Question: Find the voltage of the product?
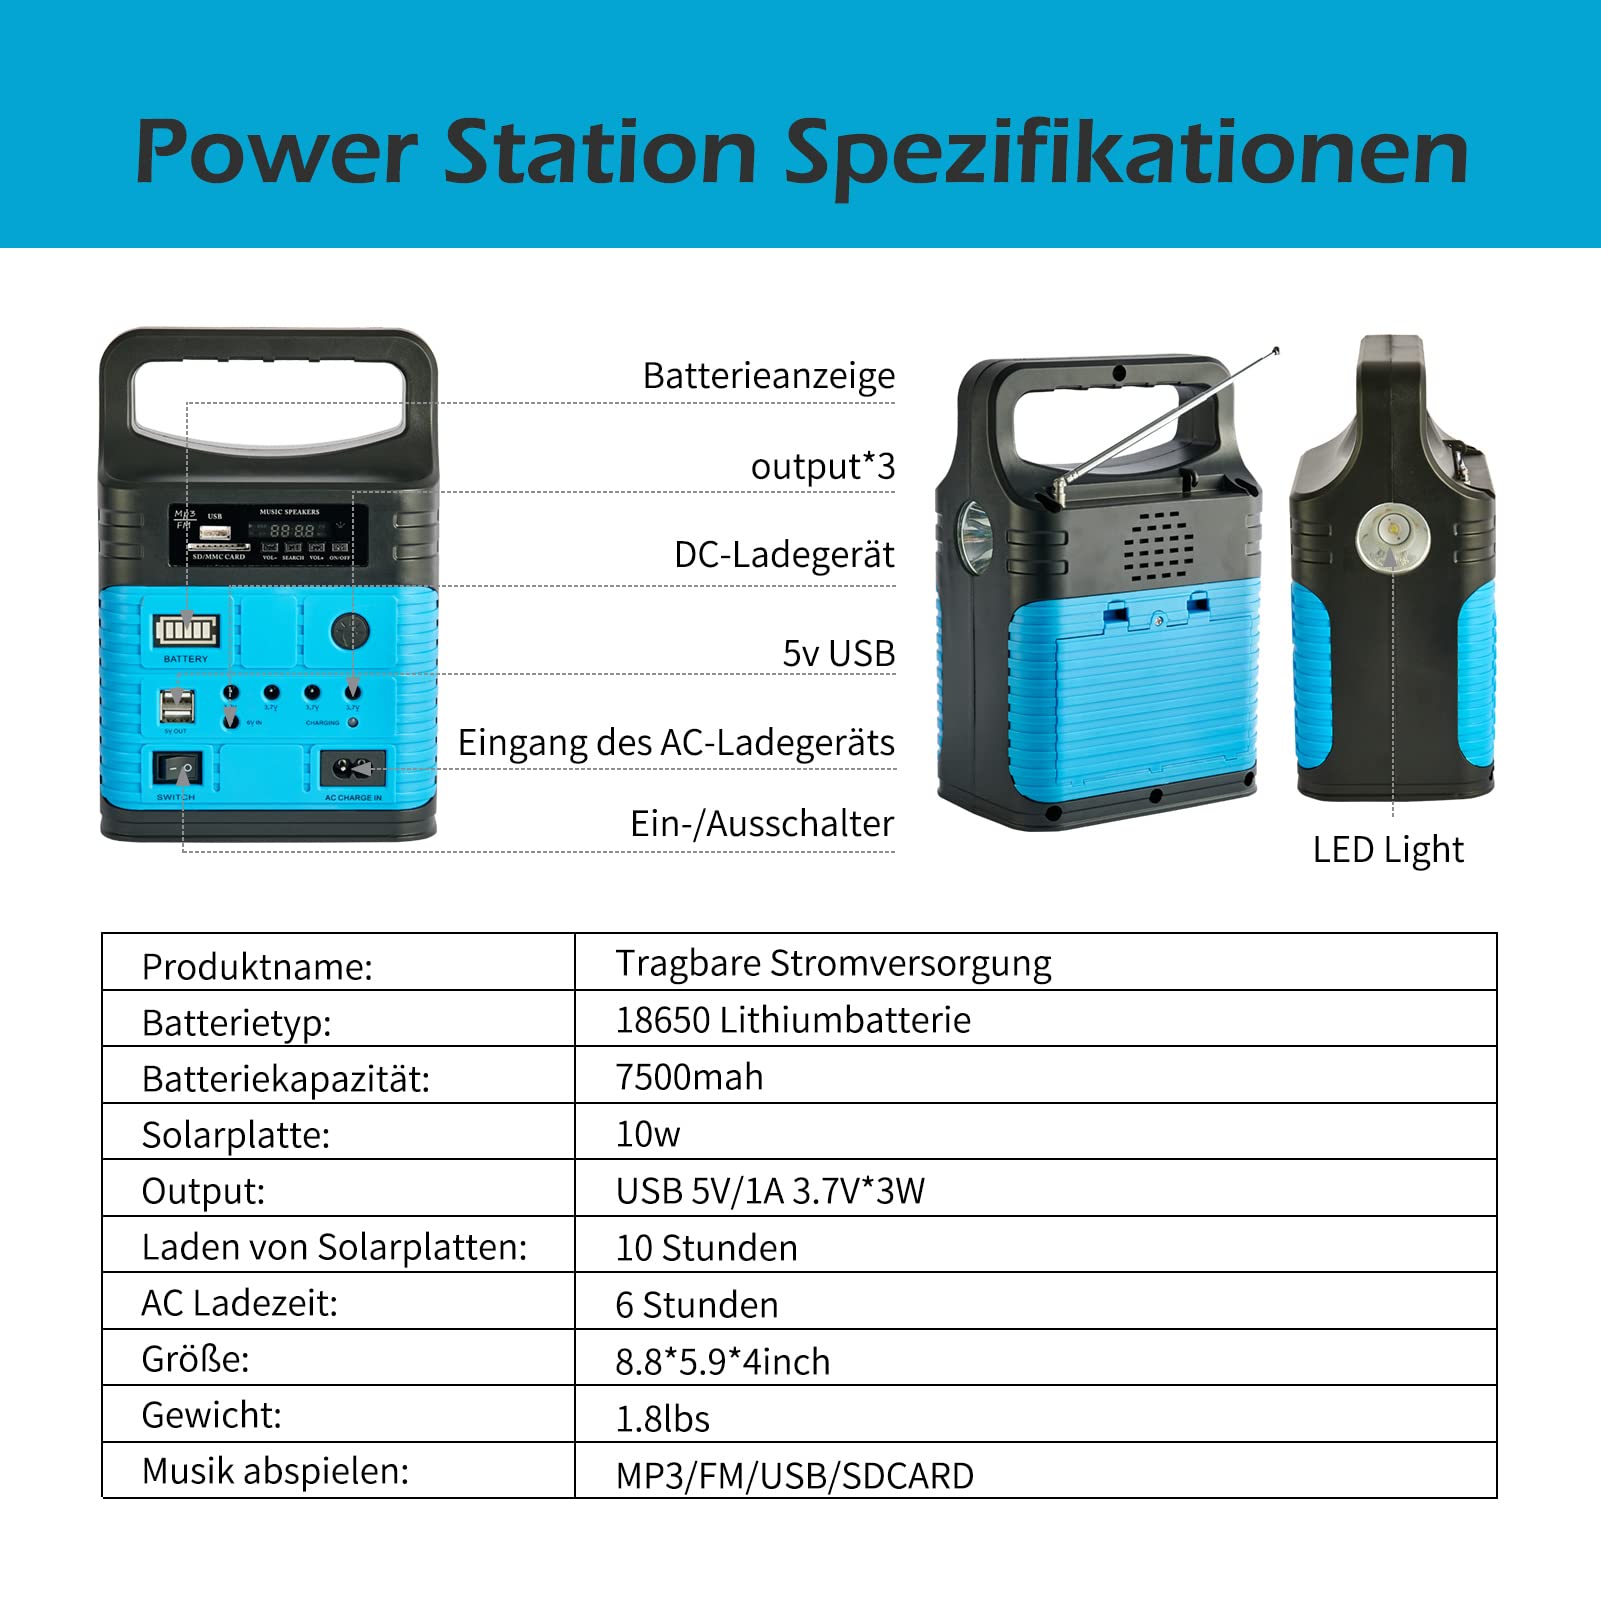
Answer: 5.0 volt